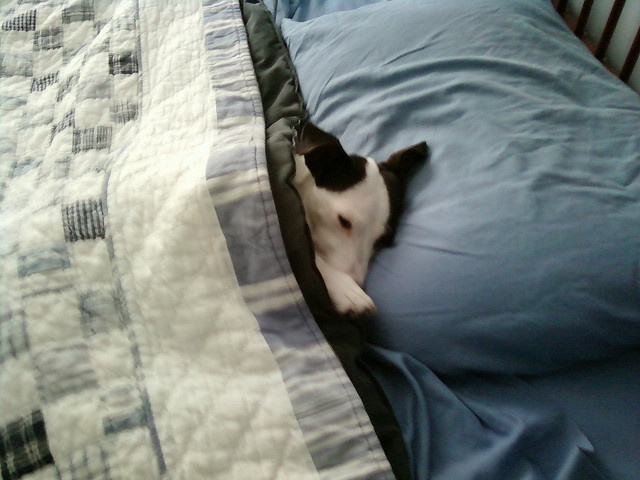
A black and white dog sleeping under a blanket on top of a pillow.
a dog that is laying on a pillow and under a blanket
A dog that is sleeping underneath some covers.
A dog that is laying under the covers on a bed.
a dog is laying underneath a white blanket